4th Golden Satellite Awards

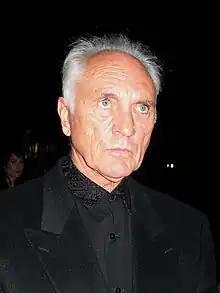
Terence Stamp – Best Actor in a Motion Picture, Drama

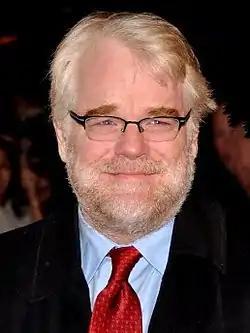
Philip Seymour Hoffman – Best Actor in a Motion Picture, Comedy or Musical

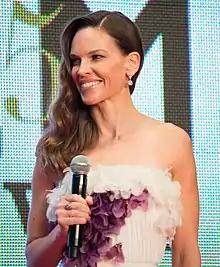
Hilary Swank – Best Actress in a Motion Picture, Drama

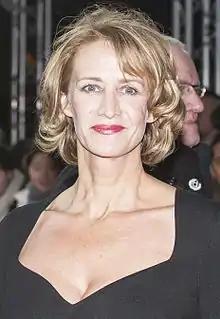
Janet McTeer – Best Actress in a Motion Picture, Comedy or Musical

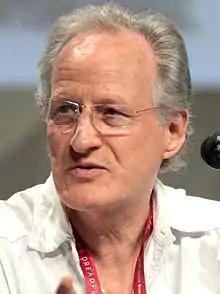
Michael Mann – Best Director

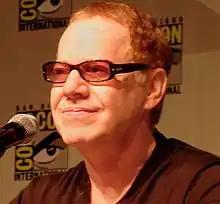
Danny Elfman – Best Original Score

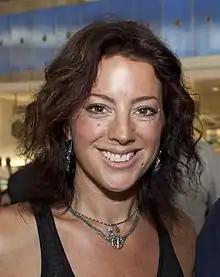
Sarah McLachlan – Best Original Song: "When Somebody Loved Me"

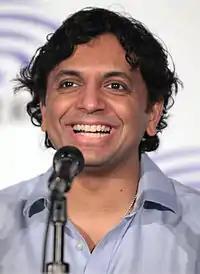
M. Night Shyamalan – Best Original Screenplay

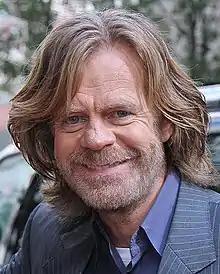
William H. Macy – Best Supporting Actor in a Motion Picture, Comedy or Musical & Best Actor in a Miniseries or Television Film

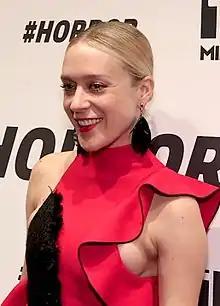
Chloe Sevigny – Best Supporting Actress in a Motion Picture, Drama

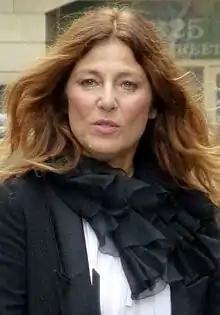
Catherine Keener – Best Supporting Actress in a Motion Picture, Comedy or Musical

Philip Seymour Hoffman – "Flawless"